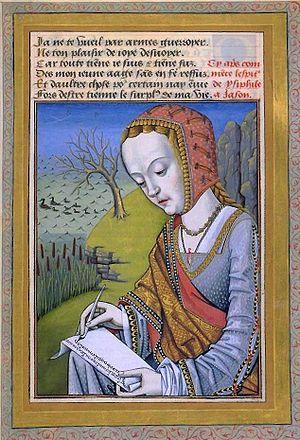
Dans la mythologie grecque, Hypsipyle est la reine de l'île de Lemnos.
Les Héroïdes sont un recueil latin de lettres fictives, ou héroïdes, en distique élégiaque composé par Ovide. Ce sont des lettres d'amour fictives qui reprennent des éléments mythiques, écrites, pour la plupart, par des héroïnes mythologiques ou quasi-légendaires, se plaignant de l'absence ou de l'indifférence de l'être aimé. Les six dernières sont constituées de trois lettres d'héroïnes auxquelles répondent trois lettres de leurs amants respectifs.